Frequency comb

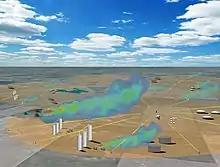
Illustration showing how trace gases are detected in the field using a mobile dual-frequency comb laser spectrometer. The spectrometer sits in the center of a circle which is ringed with retroreflecting mirrors. Laser light from the spectrometer (yellow line) passes through a gas cloud, strikes the retroreflector and is returned directly to its point of origin. The data collected are used to identify leaking trace gases (including methane), as well leak locations and their emission rates.

The other is doing experiments with few-cycle pulses, like above-threshold ionization, attosecond pulses, highly efficient nonlinear optics or high-harmonics generation. These can be single pulses, so that no comb exists, and therefore it is not possible to define a carrier–envelope offset frequency, rather the carrier–envelope offset phase is important. A second photodiode can be added to the setup to gather phase and amplitude in a single shot, or difference-frequency generation can be used to even lock the offset on a single-shot basis, albeit with low power efficiency.